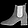
Label: Ankle boot